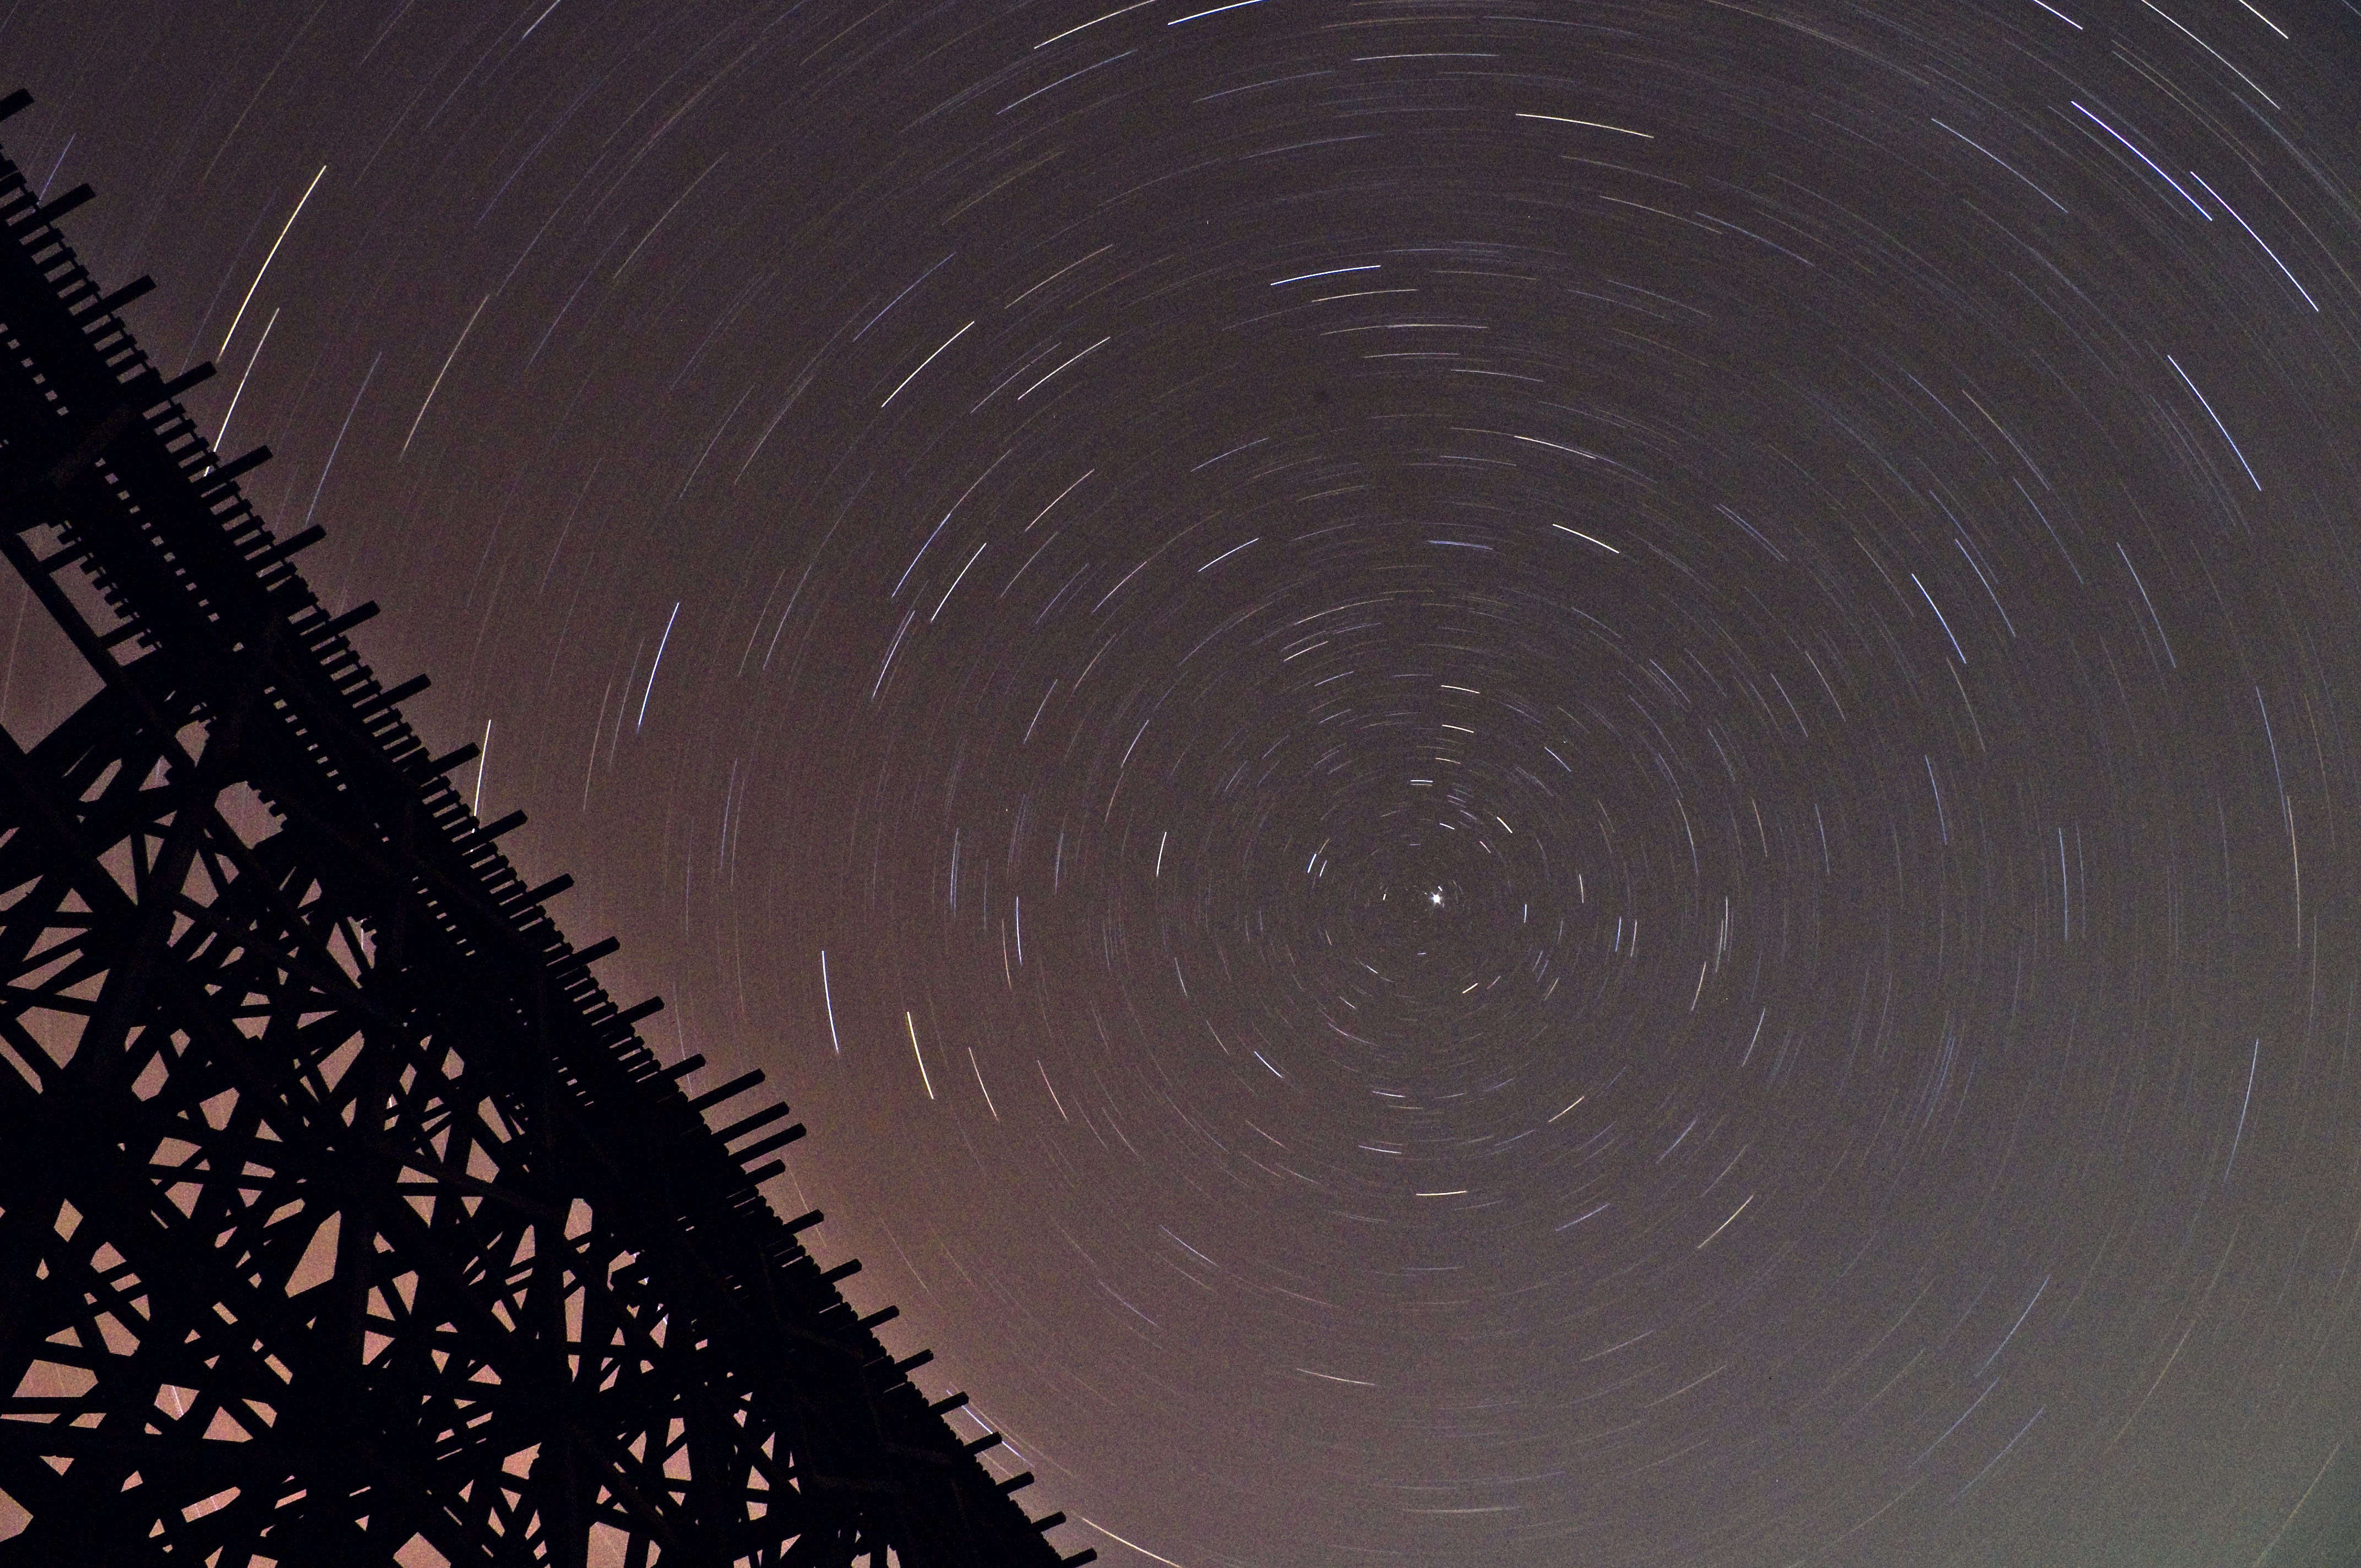
silhouette, bridge, night, star, spiral, atmosphere, line, trestle, circle, outer space, long, exposure, astronomy, timelapse, stars, symmetry, time lapse, trails, screenshot, train bridge, astronomical object, star trails, trestle bridge, atmosphere of earth